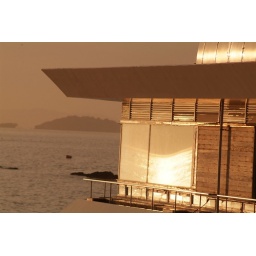
My brother's house beach side hayama in japan